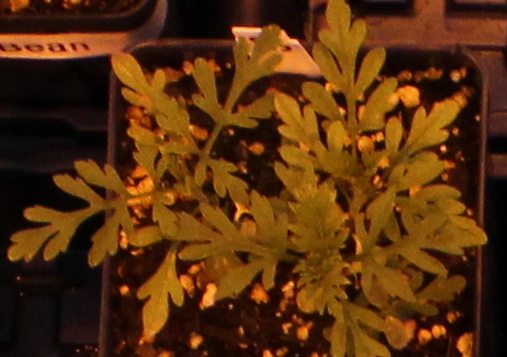
Label: Ragweed